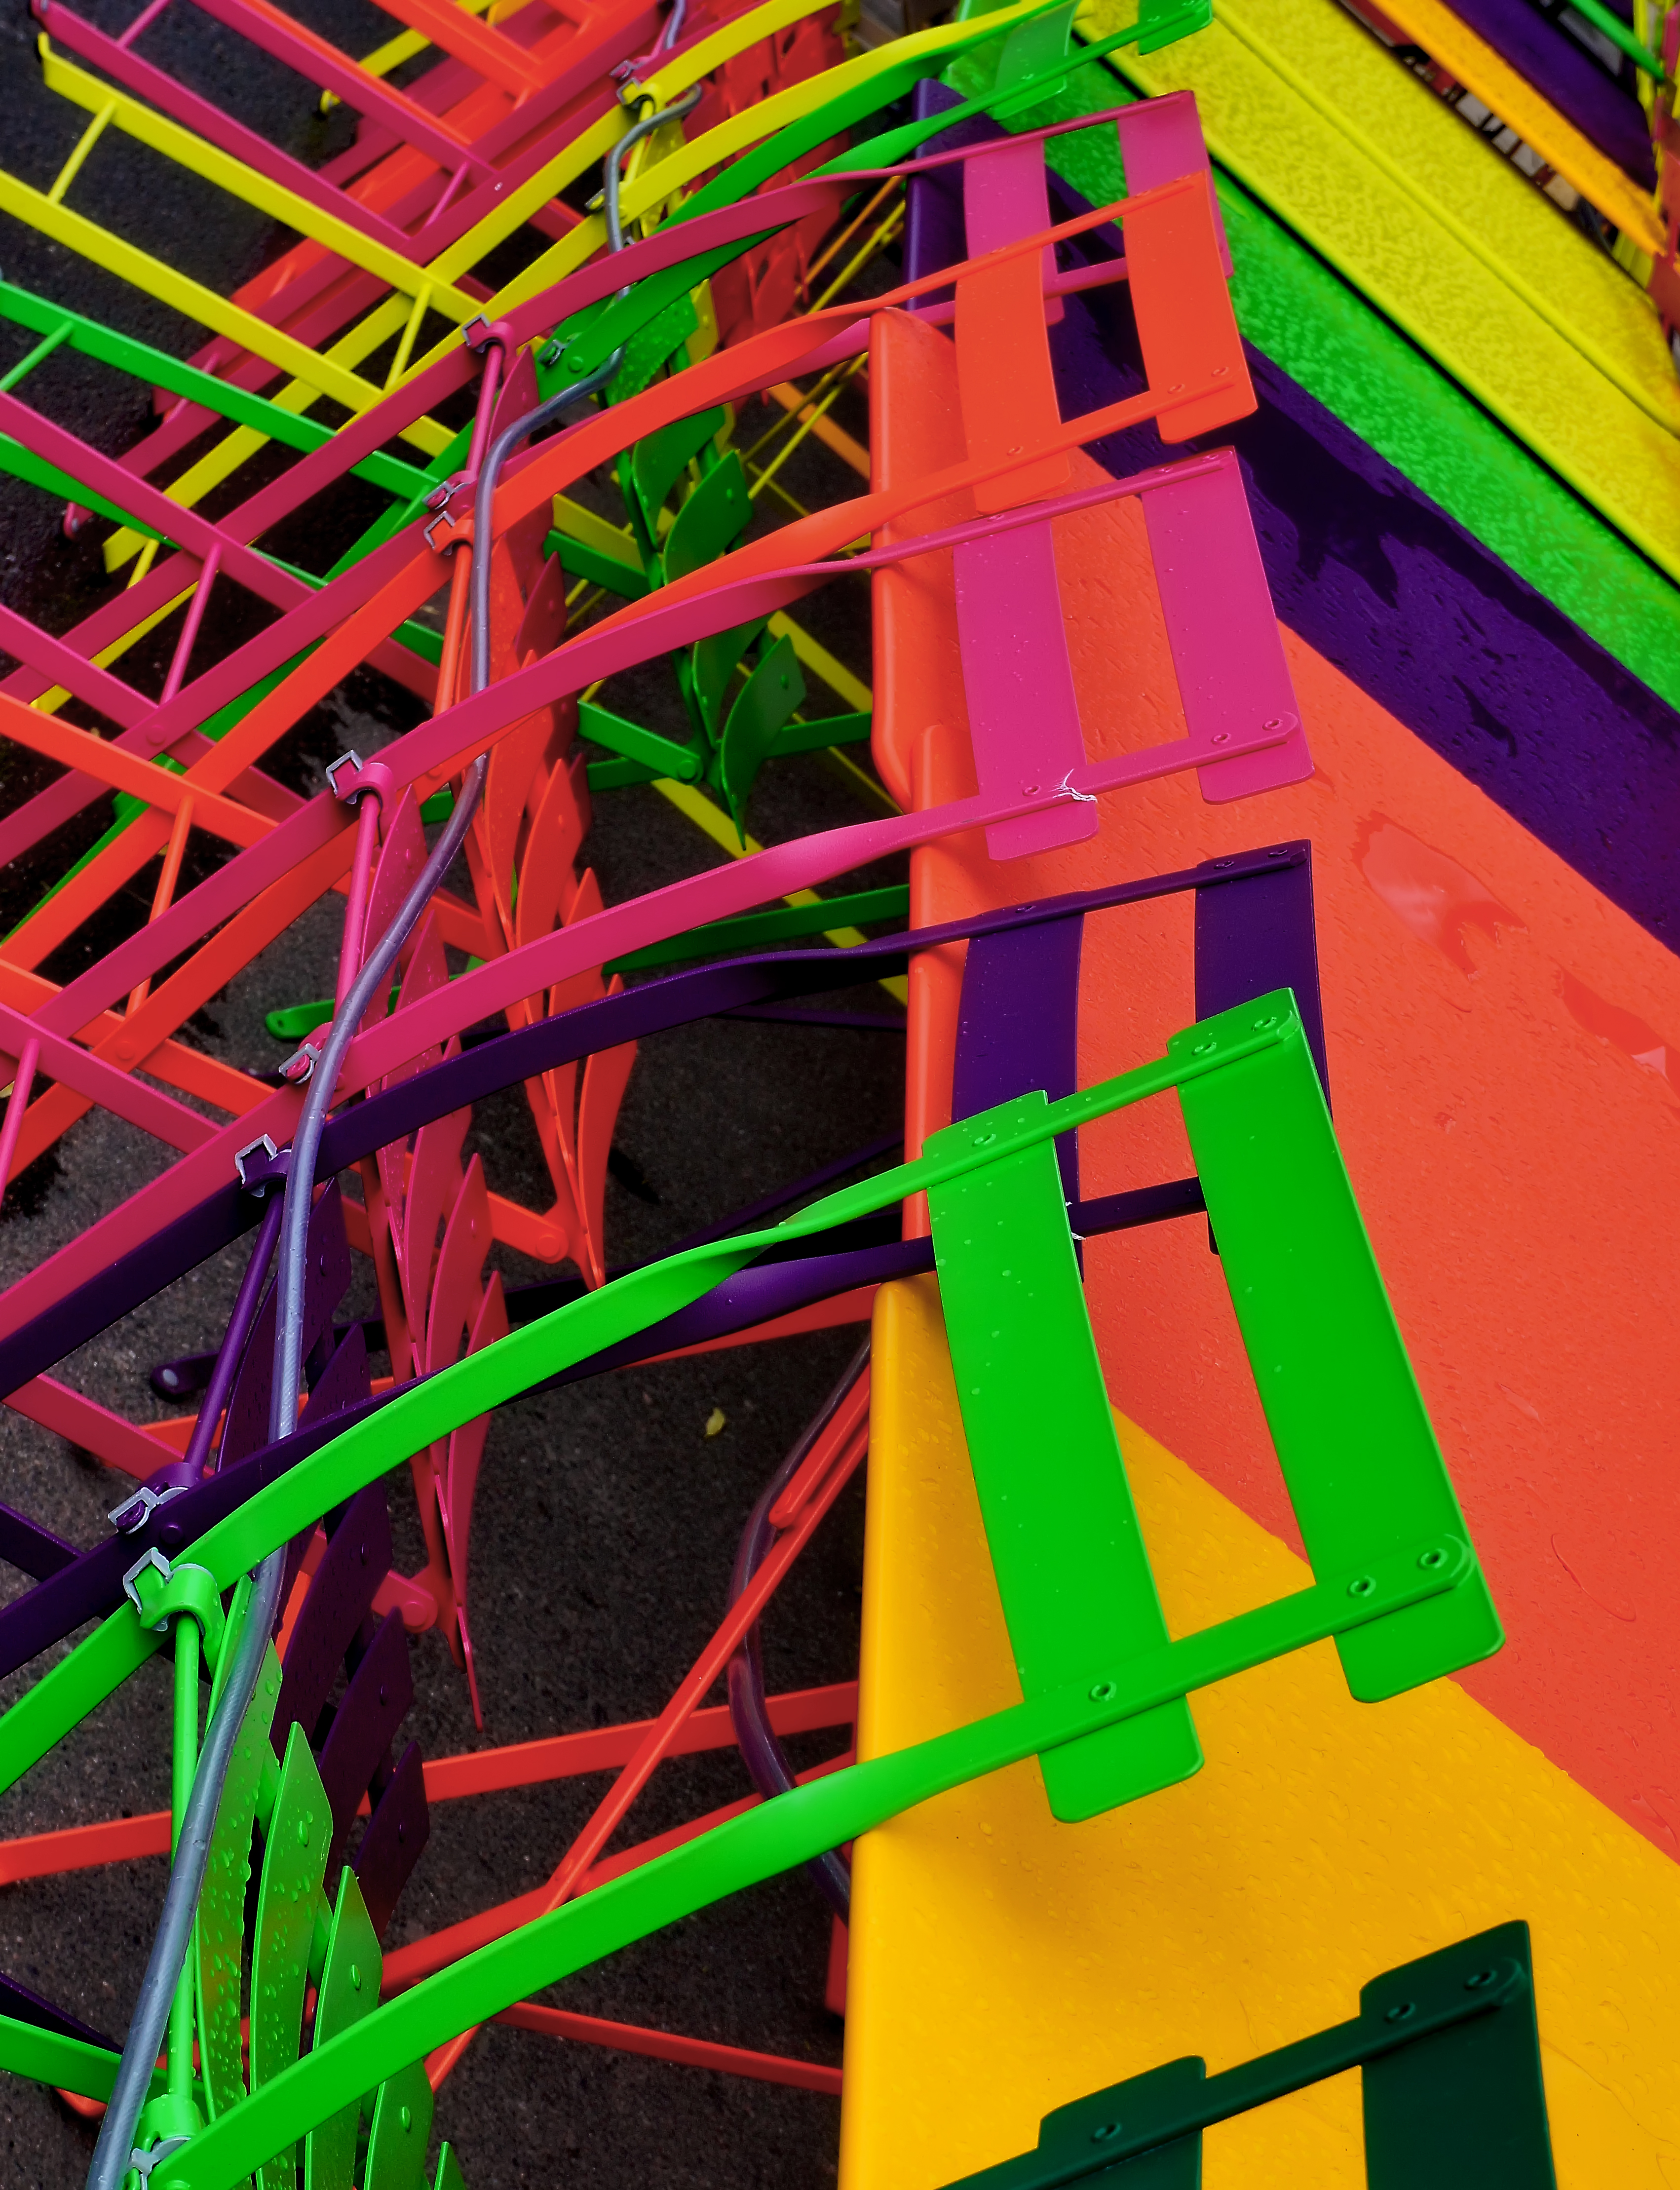
recreation, line, green, red, amusement park, color, colorful, toy, chairs, art, colors, tables, finland, helsinki, shape